Otfried Nassauer

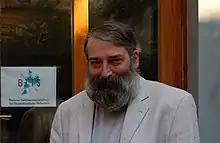
2010 at BITS during a meeting with MP Kathrin Vogler (The LEFT)

As director of BITS for almost three decades Nassauer went on to analyse the whole spectrum of developments in the field of security policy. One major focus he kept were the arms control regimes for nuclear weapons, particularly Germany's nuclear sharing through hosting U.S. nuclear weapons at Büchel Air Base. Another main area of his expertise was the complex of German arms exports. It was especially his research on the transfer of German-built Dolphin-class submarines – and his conclusion that they could deploy nuclear missiles – to Israel which confirmed his expert status on the international level. However, he concentrated not only on heavy weapons, but also on small arms, first and foremost in cooperation with pacifist activist Jürgen Grässlin on German gun-maker Heckler & Koch. After the founding of the German section of the International Campaign to Ban Landmines in 1995 Nassauer supported it by co-authoring a study book about land mines made in Germany.